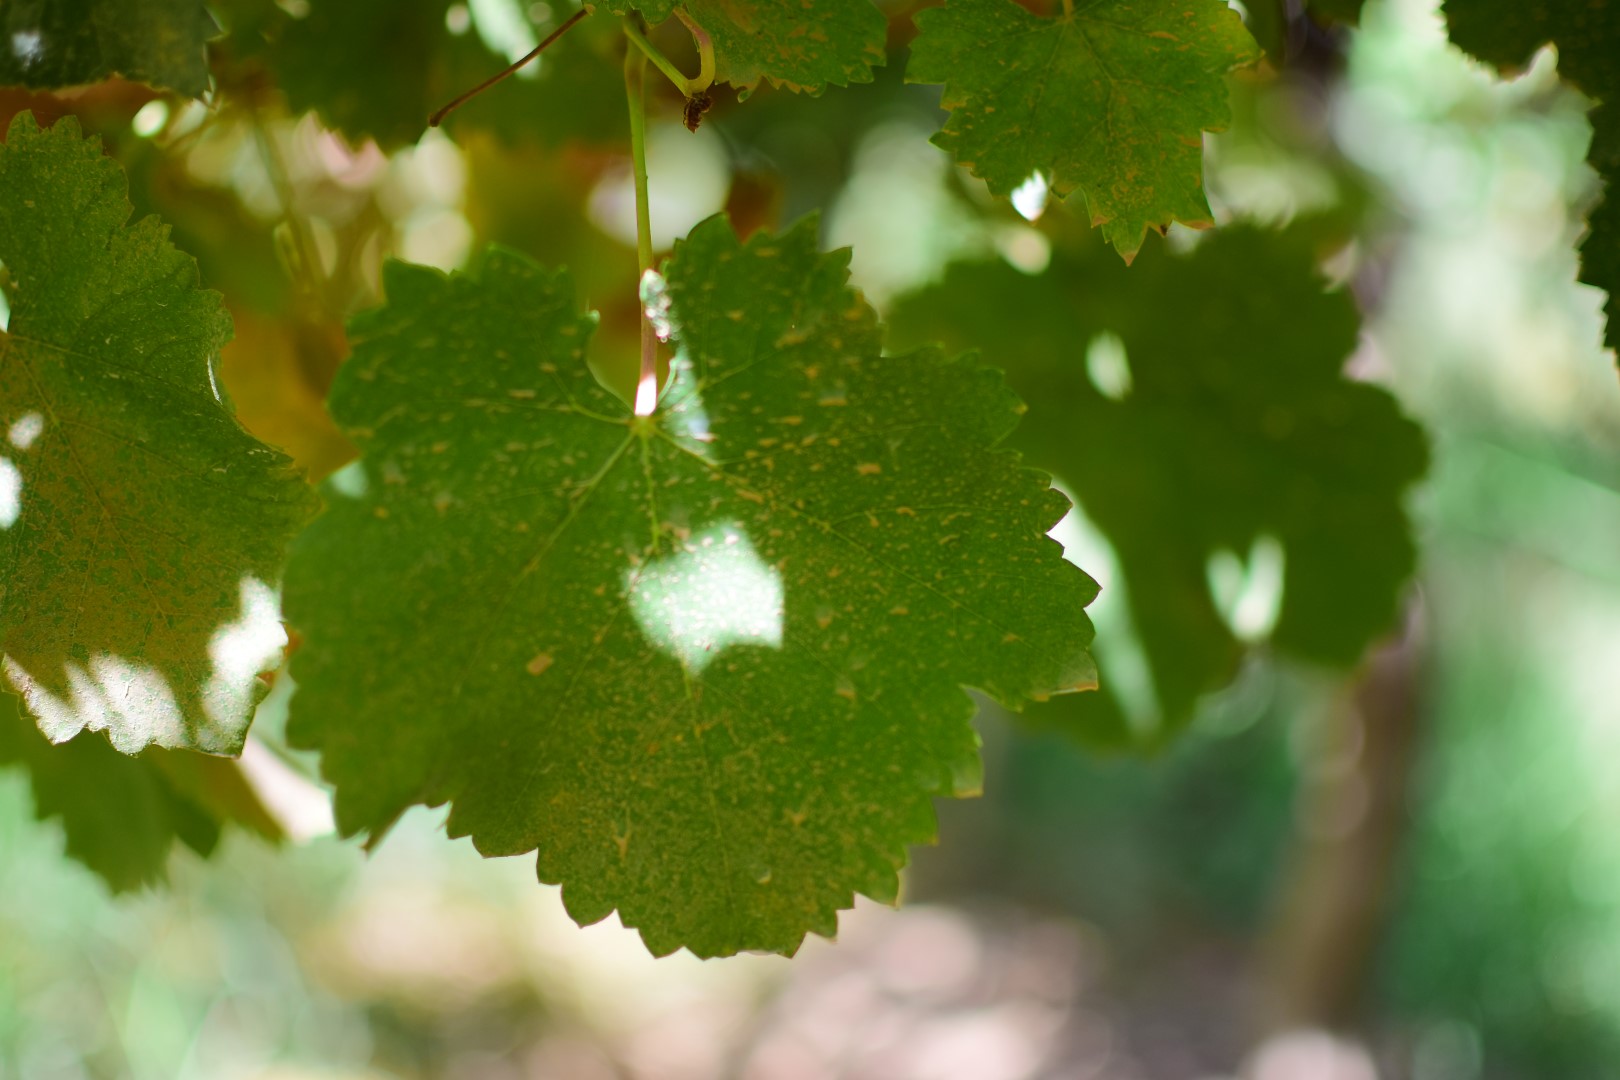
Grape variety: Frinsi